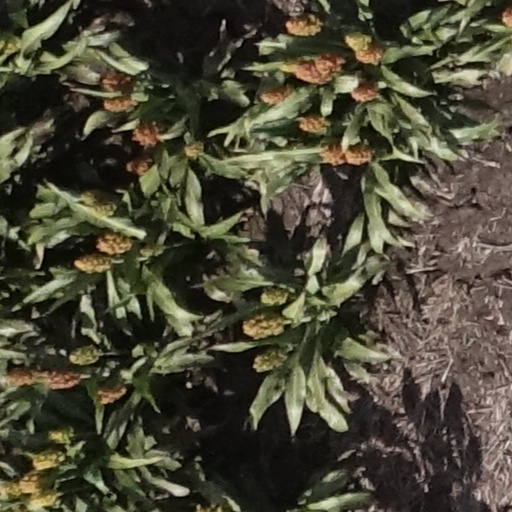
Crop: sorghum